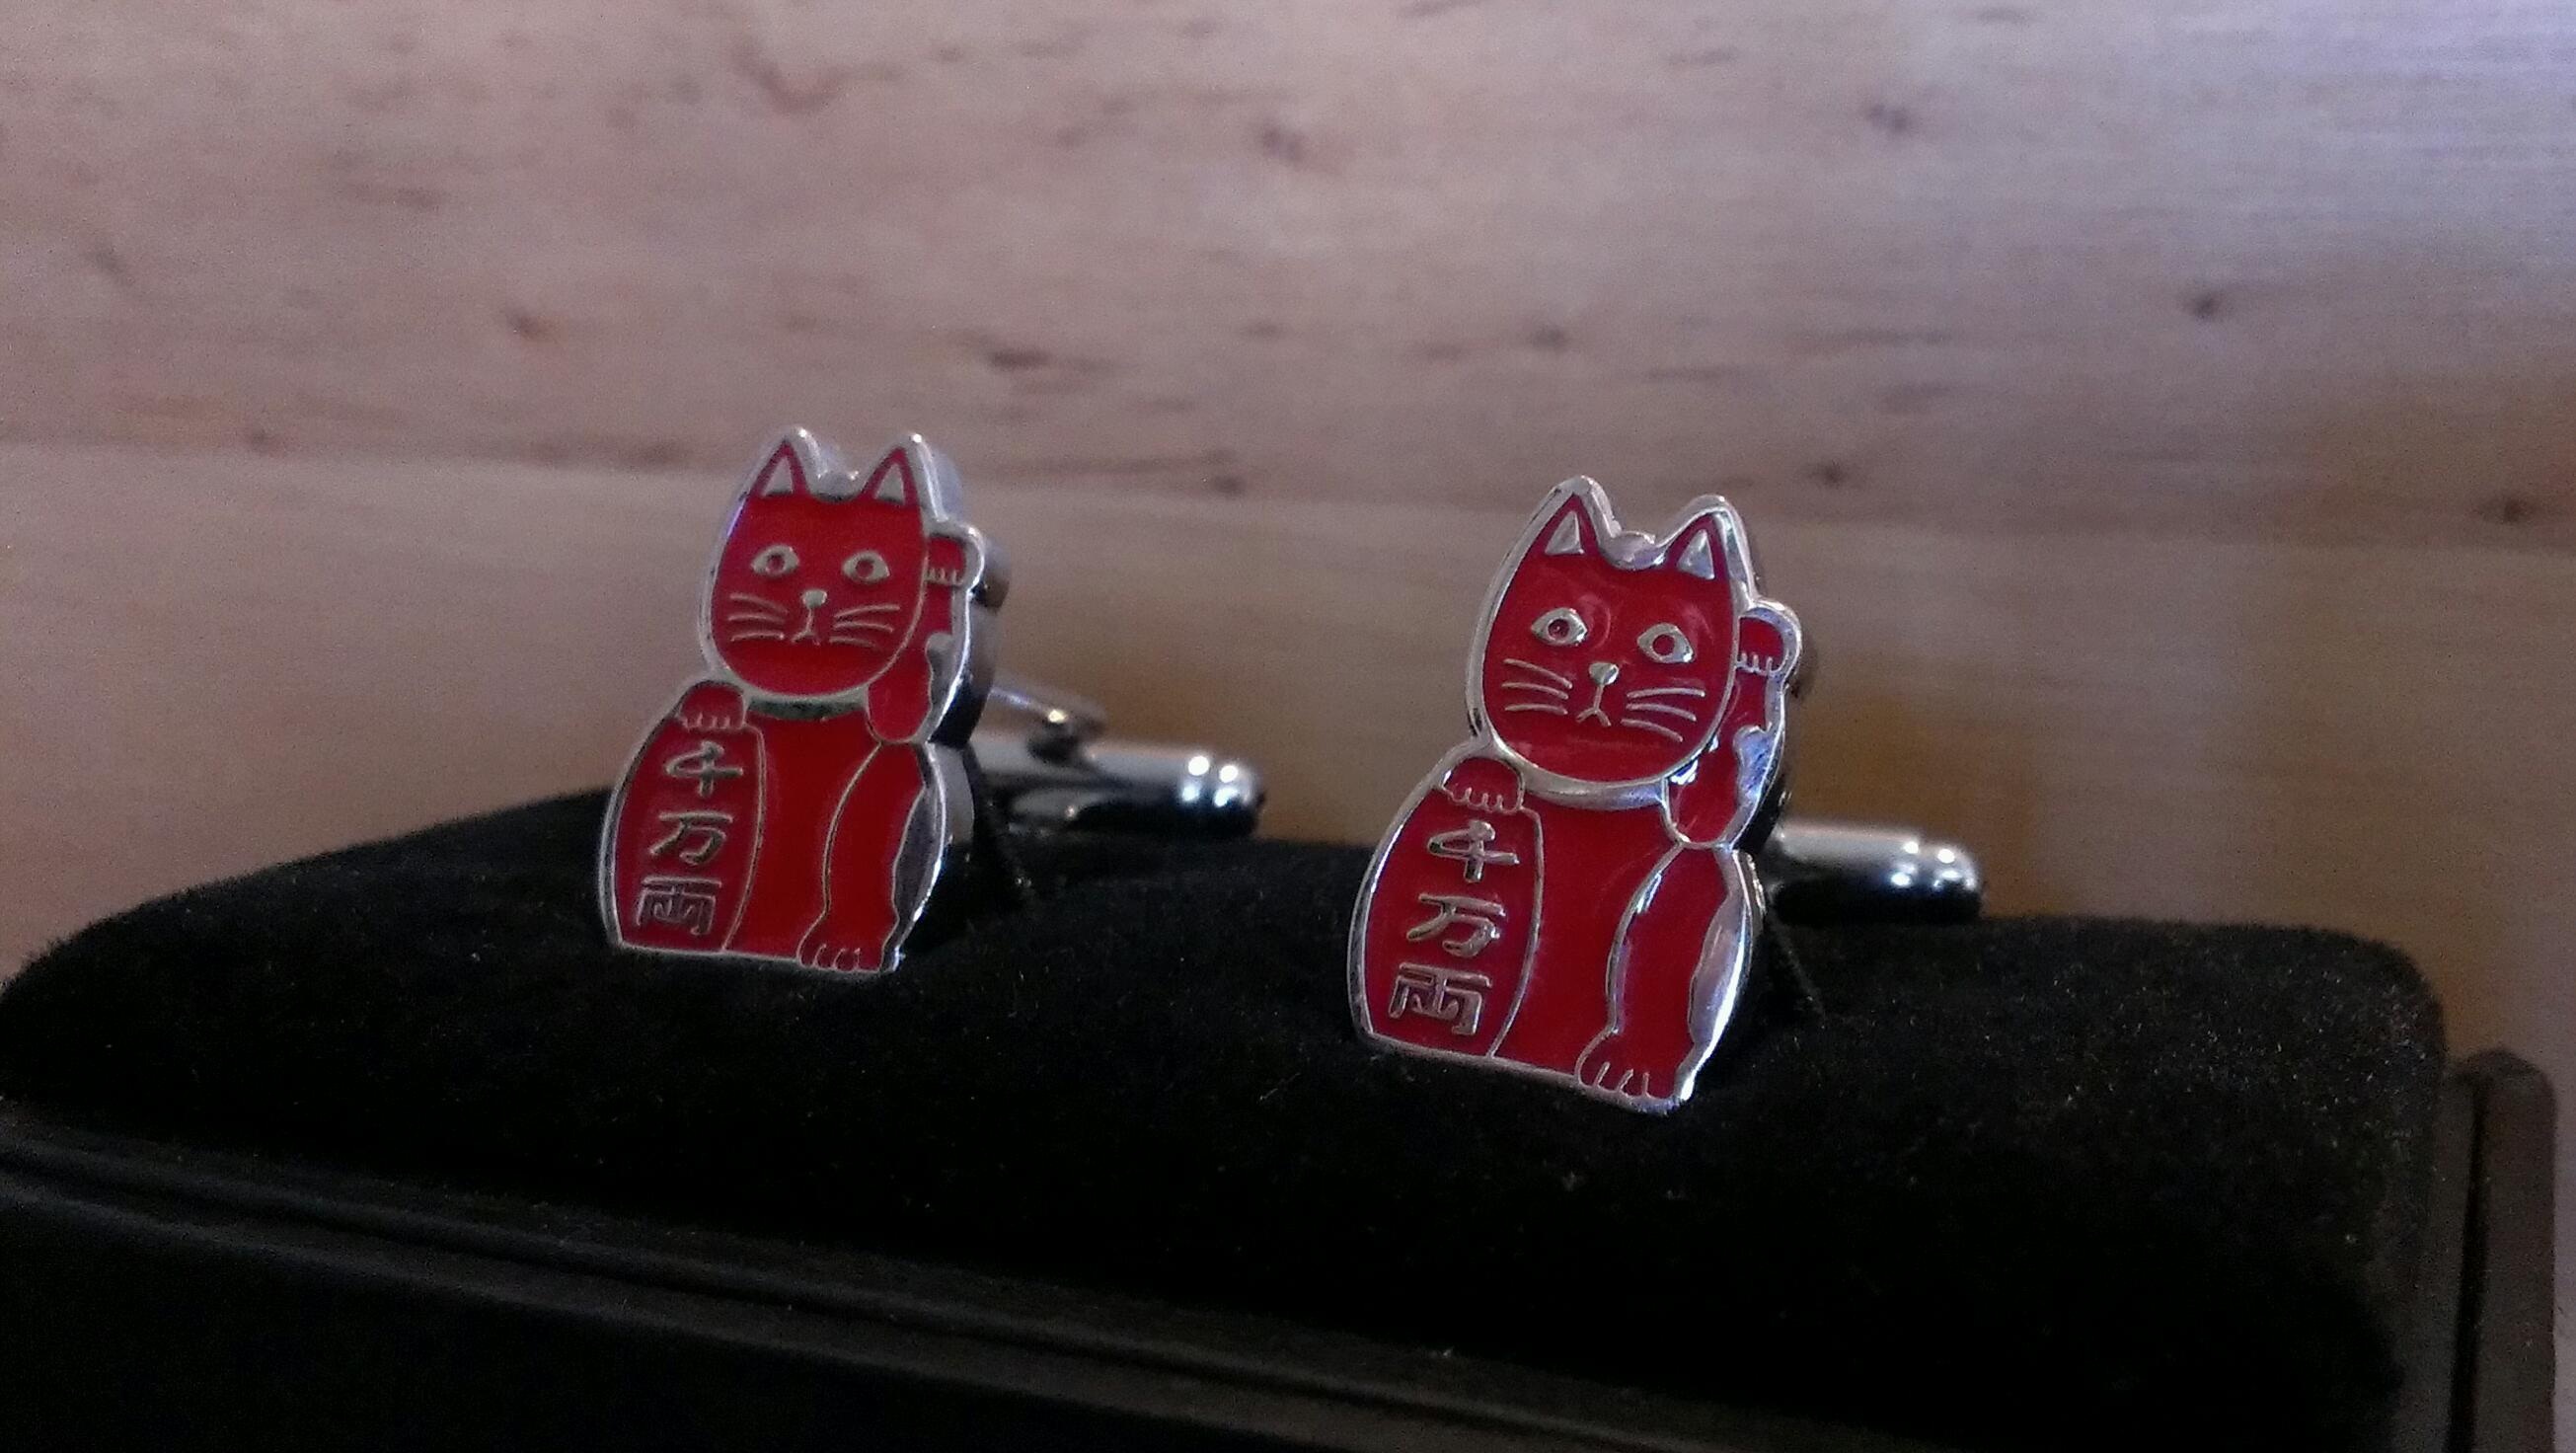
hand, man, suit, male, red, fashion, clothing, shopping, modern, shirt, formal, men, dress, menswear, style, clothes, fortune, businessman, accessory, cufflinks, fashion accessory